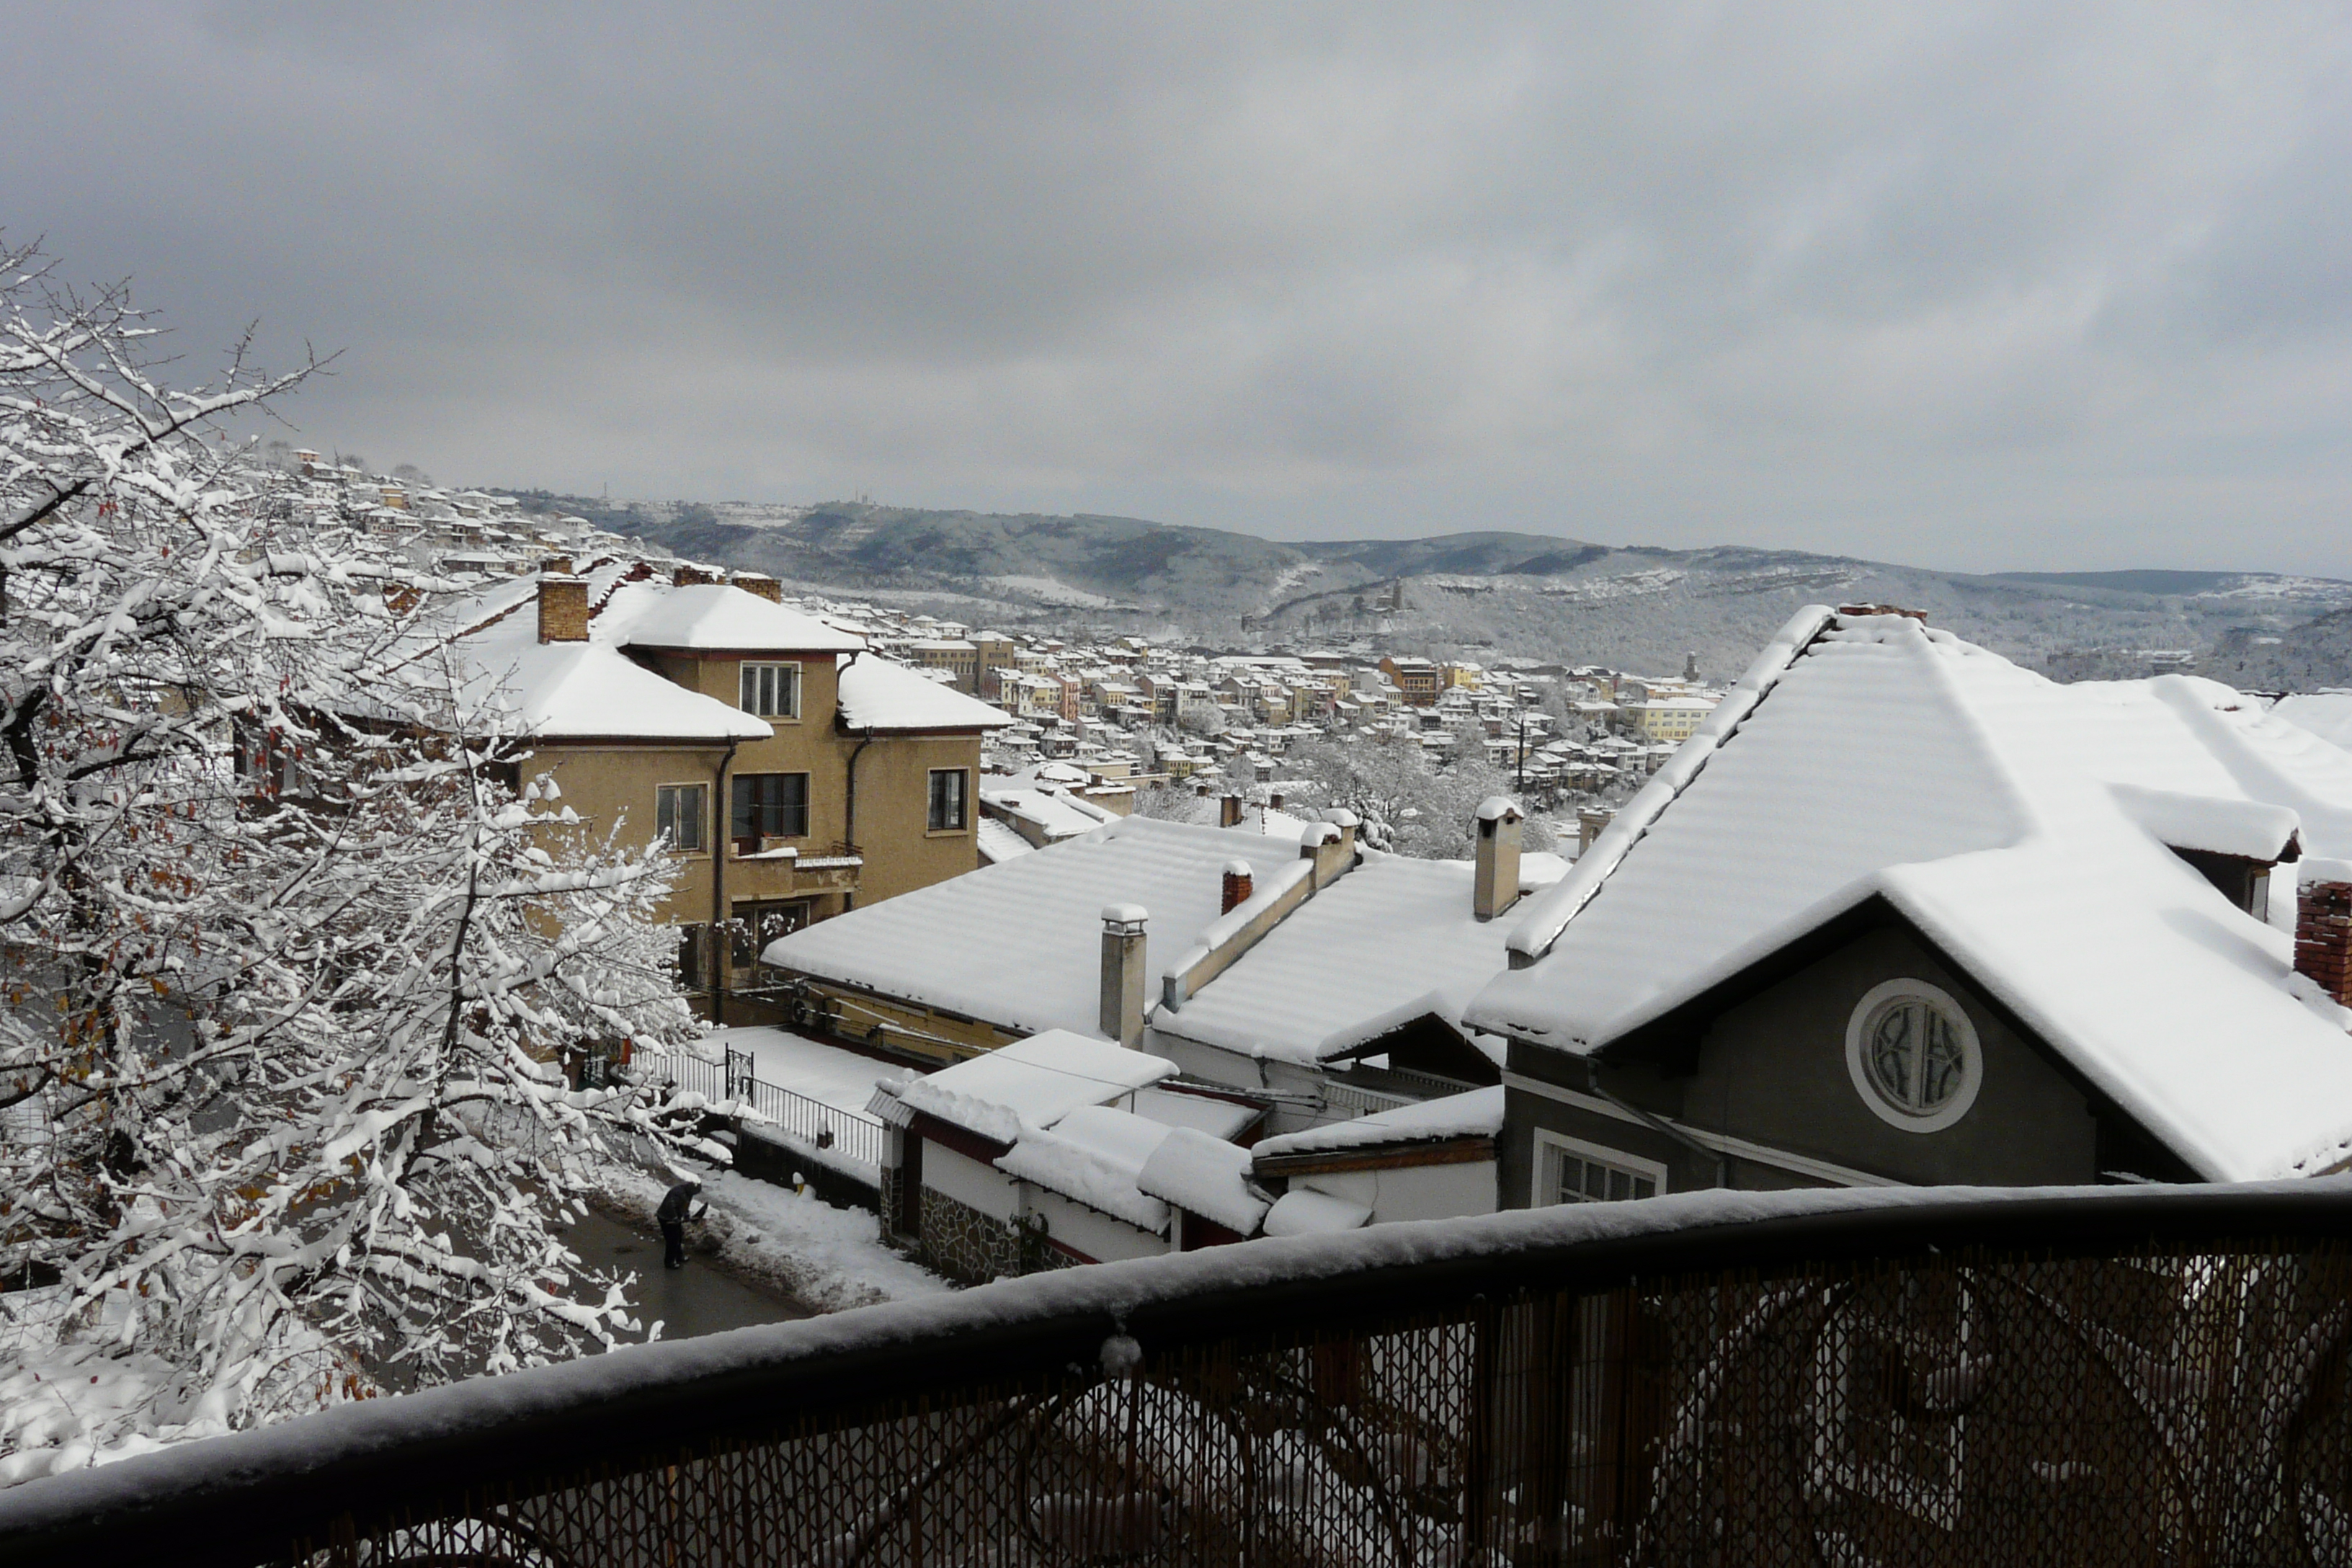
veliko turnovo, snow, winter, sky, roof, mountain, house, mountain range, freezing, home, residential area, tree, geological phenomenon, cloud, frost, glacial landform, ice